Cliff Martinez

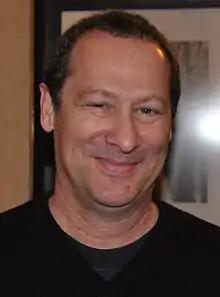
Martinez in 2012

Cliff Robert Martinez (born February 5, 1954) is an American musician and composer. Early in his career, Martinez was known as a drummer notably with the Red Hot Chili Peppers and Captain Beefheart and the Magic Band. Since the 1990s, he has worked primarily as a film score composer, writing music for "Spring Breakers" (2012), "The Foreigner" (2017), and multiple films by Steven Soderbergh, "Sex, Lies, and Videotape" (1989), "Solaris" (2002), "Contagion" (2011) and "Traffic" (2000) and Nicolas Winding Refn, "Drive" (2011), "Only God Forgives" (2013), "The Neon Demon" (2016) and the miniseries "Too Old to Die Young" (2019).